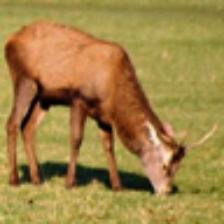
Label: NonHuman